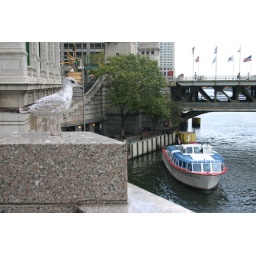
The boat below is something like the one we went on for the river and lake. tour.